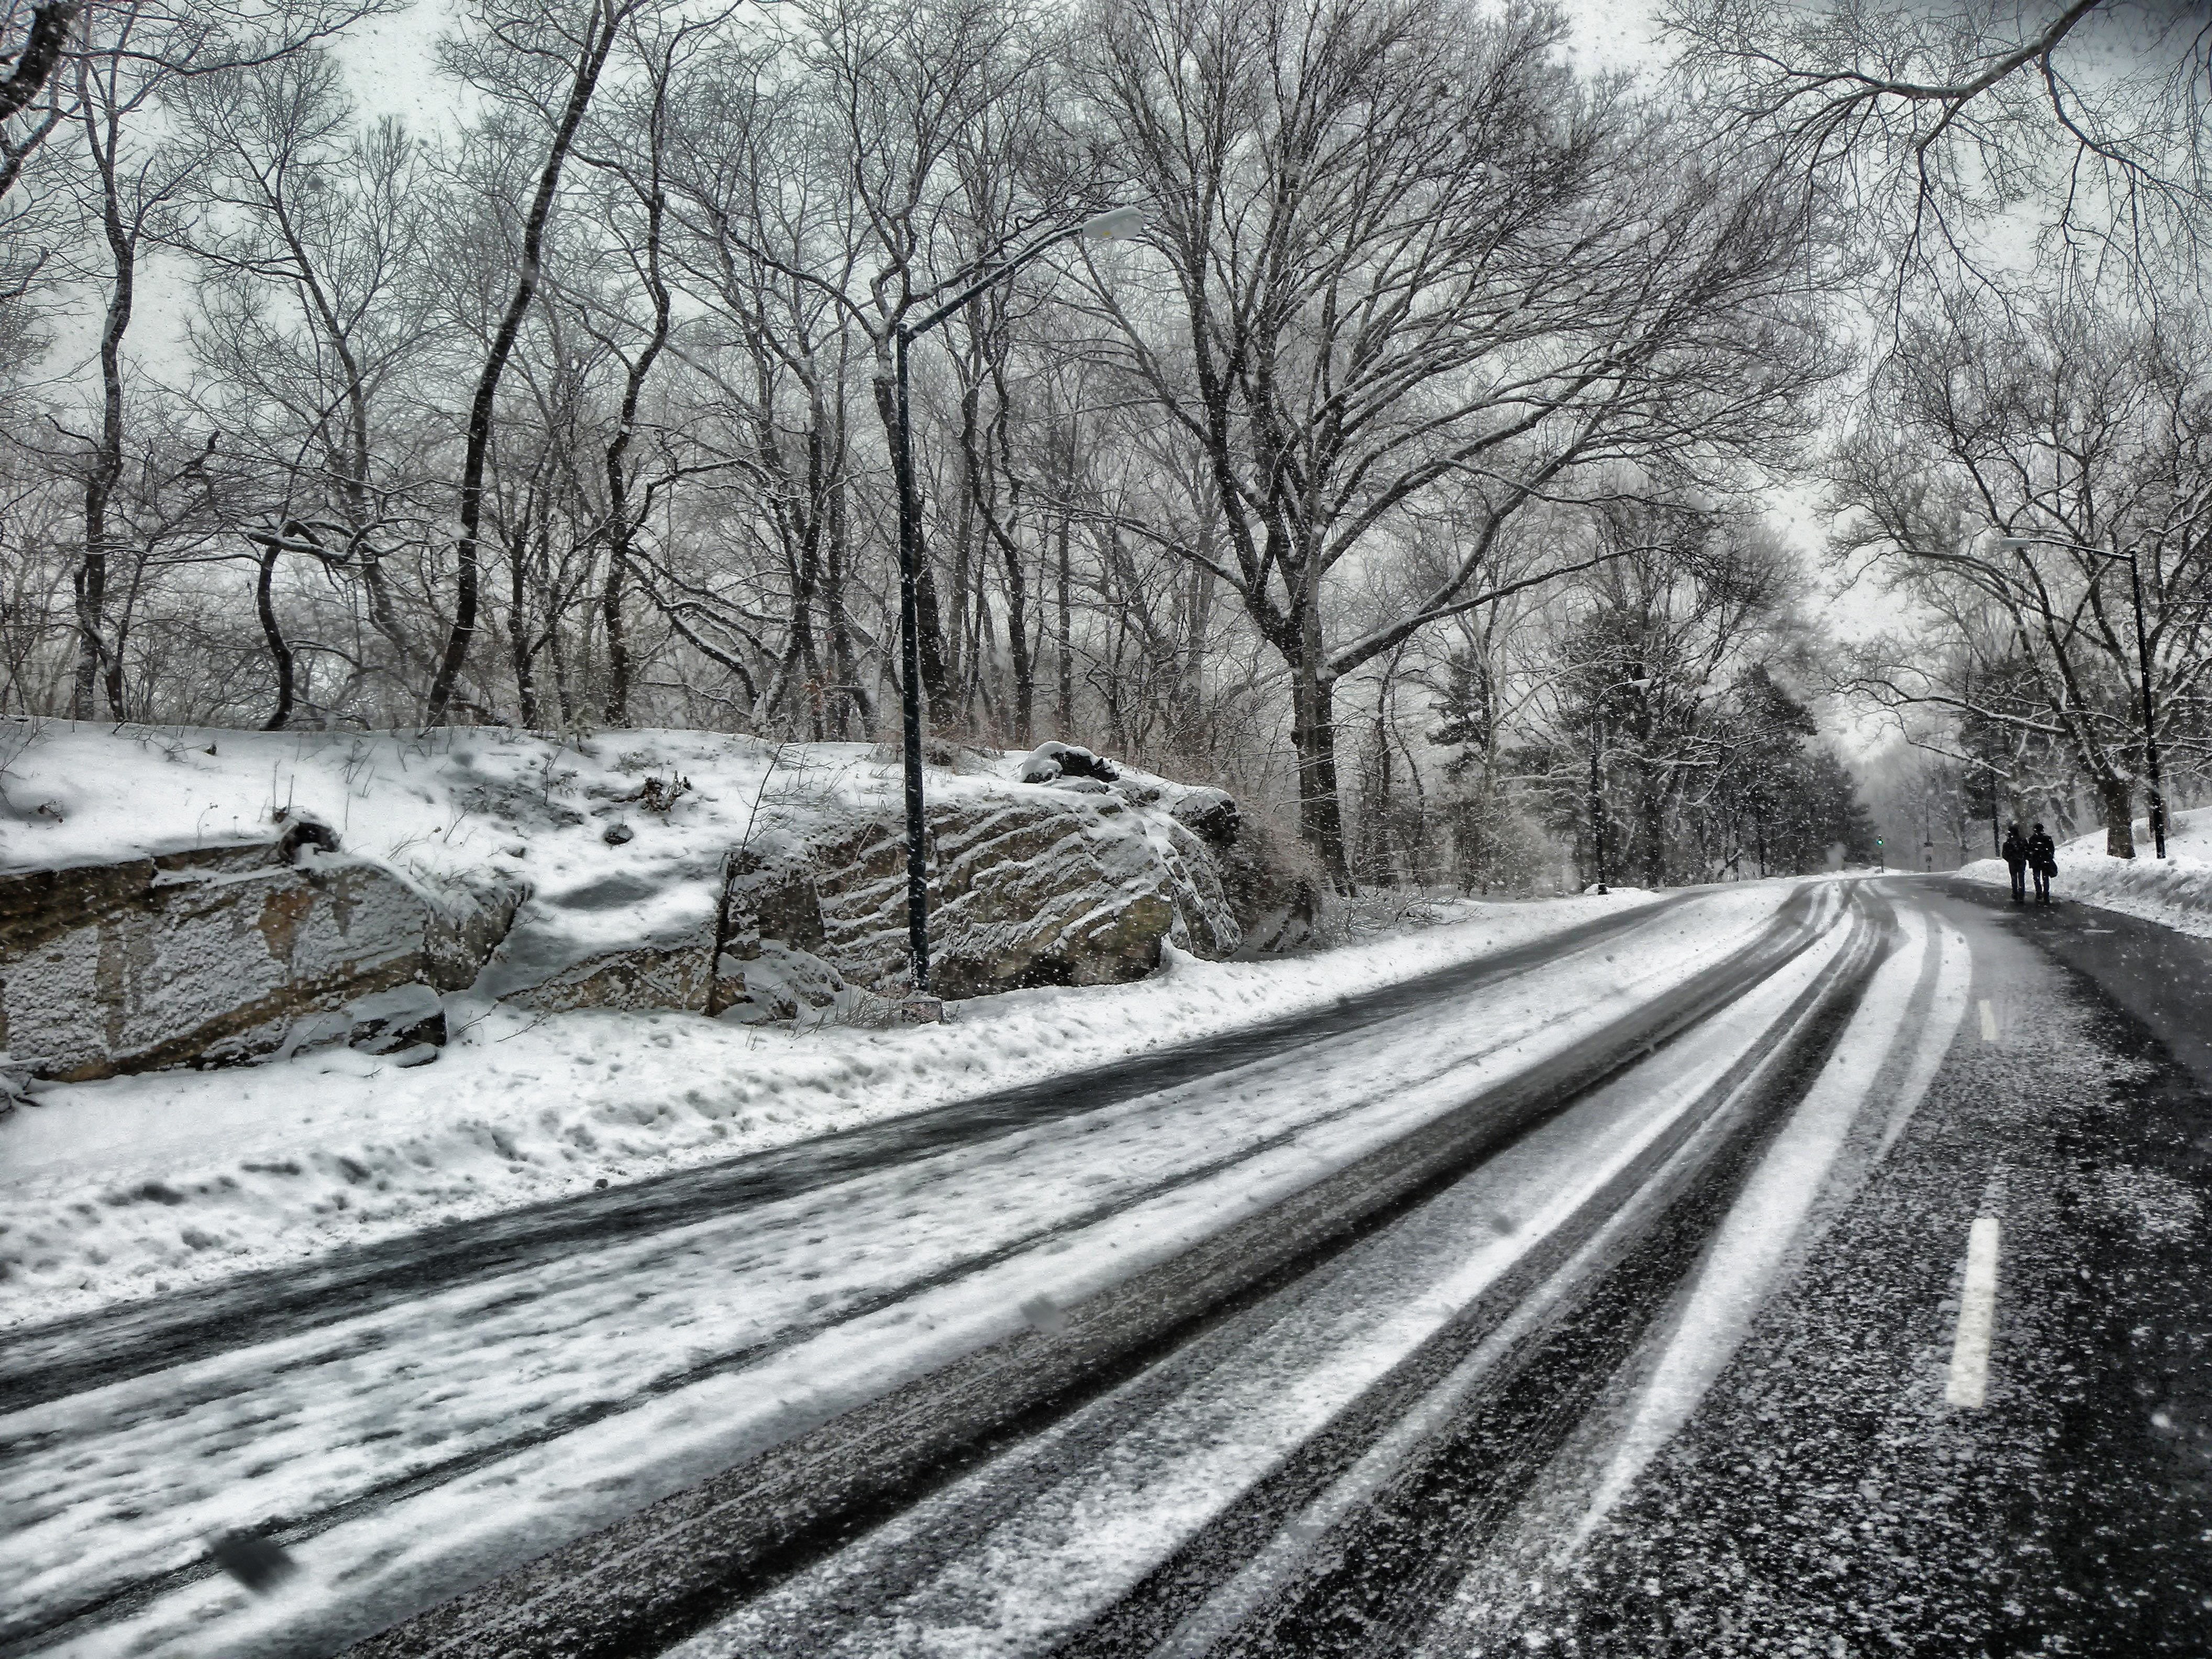
tree, nature, snow, winter, black and white, track, road, frost, new york city, transport, ice, weather, landmark, monochrome, lane, season, central park, trees, rocks, outside, silhouettes, freezing, monochrome photography